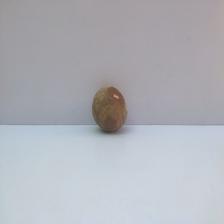
Size: Spoiled